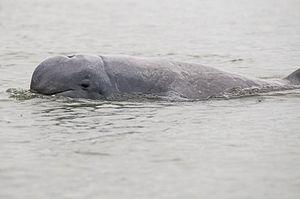
Les Globicephalinae sont une famille de cétacés à dents. des mammifères marins carnivores.
Cette liste commentée recense la mammalofaune de l'Inde et des îles asiatiques appartenant à l'Inde par genre, famille et ordre.
Les Delphinidés forment une famille de mammifères odontocètes, comprenant entre autres les dauphins, les sténelles, les globicéphales et les orques. Carnivores, ils mangent divers poissons, céphalopodes, crustacés et même d'autres mammifères marins ainsi que le fait l'épaulard ou orque.